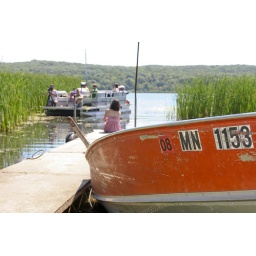
production photos for luke's angels' &amp;quot;in june&amp;quot; music video on location in st. cloud and avon, minnesota.